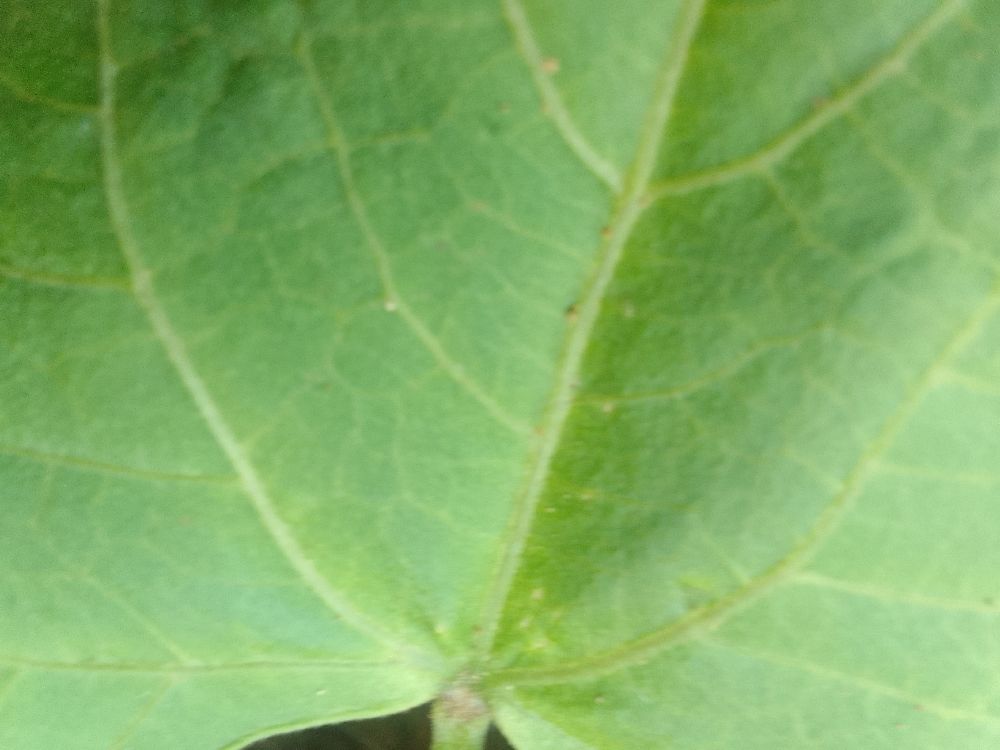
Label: healthy